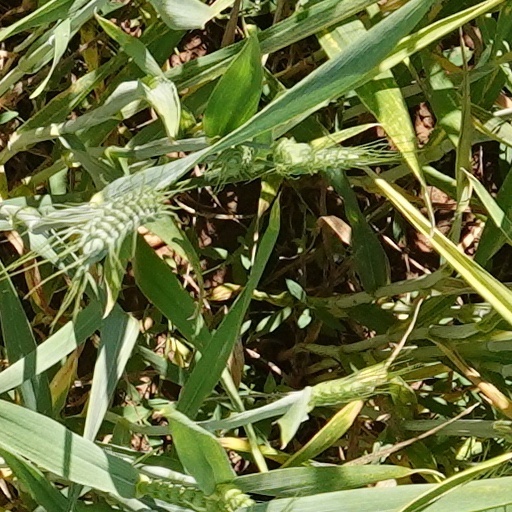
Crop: wheat